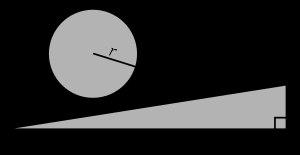
Des spirales est un traité d'Archimède. Le mathématicien n'a pas découvert la spirale d'Archimède mais l'utilise dans ce traité pour la quadrature du cercle et la trisection de l'angle.
De la mesure du cercle est un traité d'Archimède composé de trois propositions. Ce traité est seulement une partie de ce qui était une œuvre plus importante ; il a été redécouvert en 1906 dans le palimpseste d'Archimède.